Vladas Nagevičius

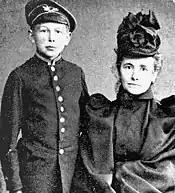
Nagevičius with his mother

Nagevičius was born in Kretinga, then part of the Russian Empire, on 17 June 1880. He was born in a family of a Samogitian noble who worked as a customs officer. His mother Marija Magdalena Eitavičiūtė owned a bookstore in Kretinga. Two sisters of Nagevičius died as children. His father died soon after he was born. After receiving his primary education in Kretinga, Nagevičius studied at Palanga Progymnasium but was expelled for refusing to participate in Orthodox Church prayers. He continued his studies at the , where he became involved in Lithuanian activities through Kipras Bielinis.